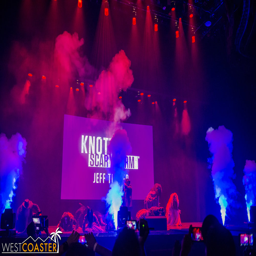
as has become the case every year at this event , the big question was : person making an entrance this year ?